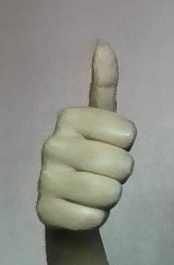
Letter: aleff